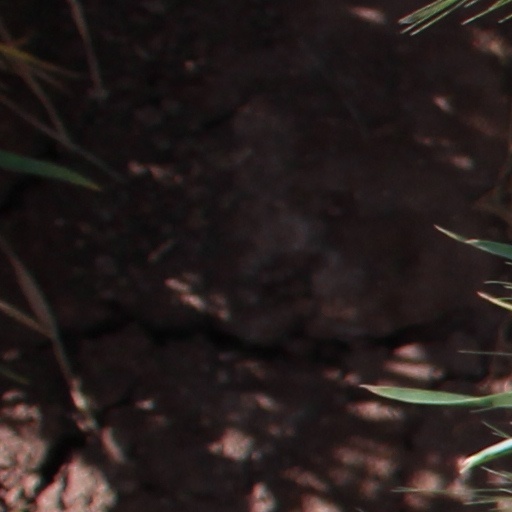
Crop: wheat